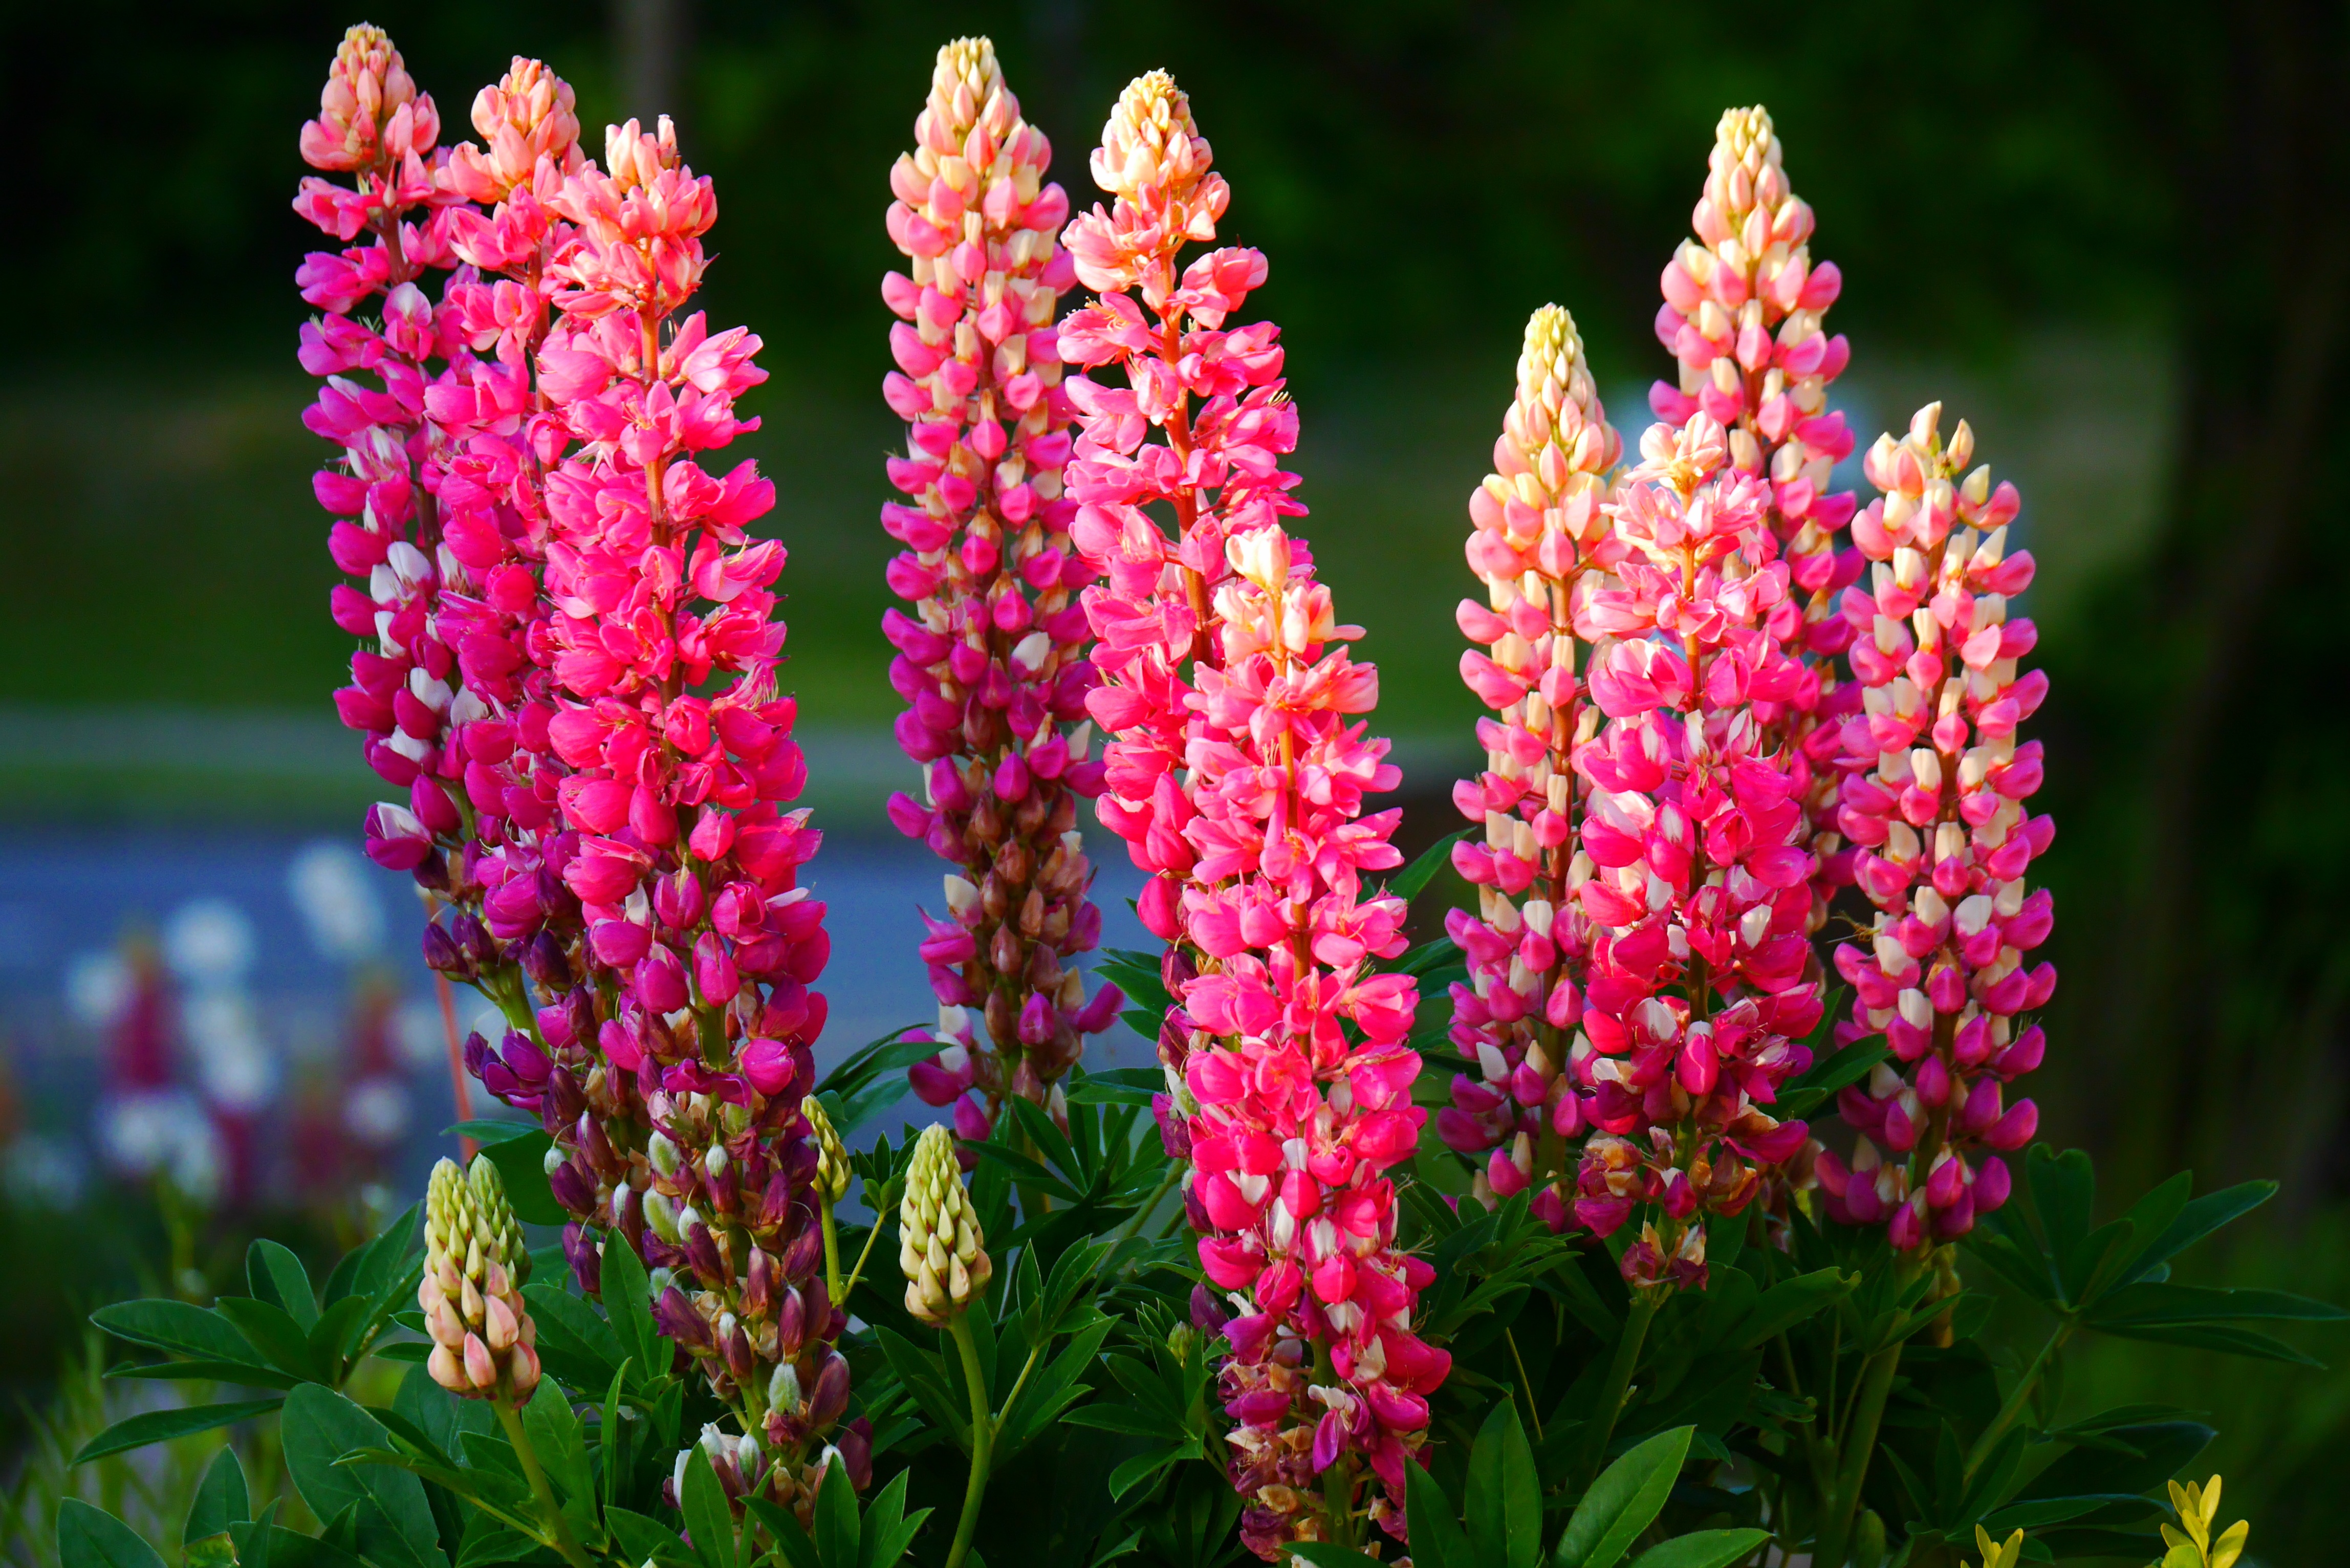
nature, plant, meadow, flower, purple, bloom, summer, spring, botany, blue, garden, flora, wildflower, flowers, violet, beautiful, lupine, snapdragon, hyacinth, digitalis, lupin, garden flowers, flowering plant, land plant